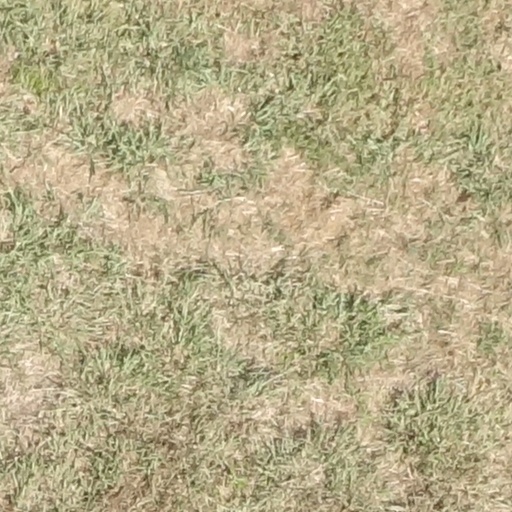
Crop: sorghum